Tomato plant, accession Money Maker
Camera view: horizontal (90 deg, fisheye); turntable rotation: 300 degrees
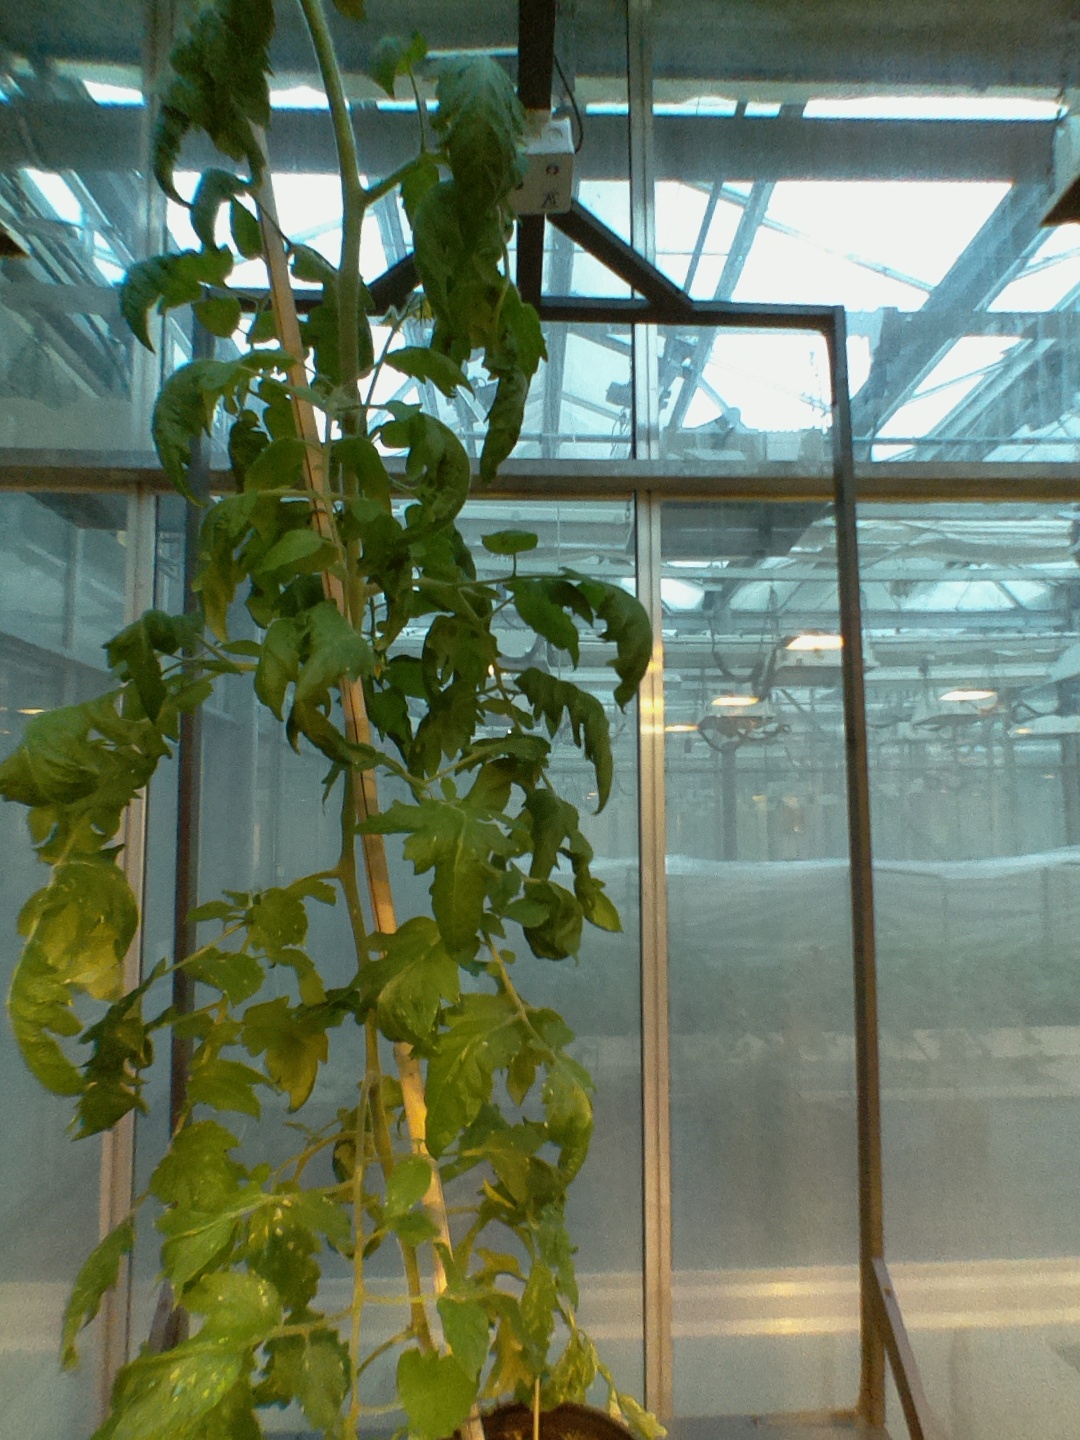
BBCH growth stage 70: Fruits at the main stem or branches visibles